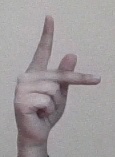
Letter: dha